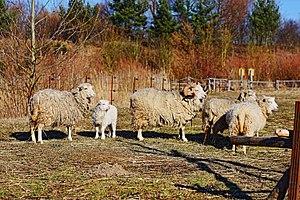
Le skudde est une race de mouton baltique, aujourd'hui systématiquement sélectionnée en Suisse, qui est caractérisée par les imposantes cornes des béliers en forme de spirales tombantes.